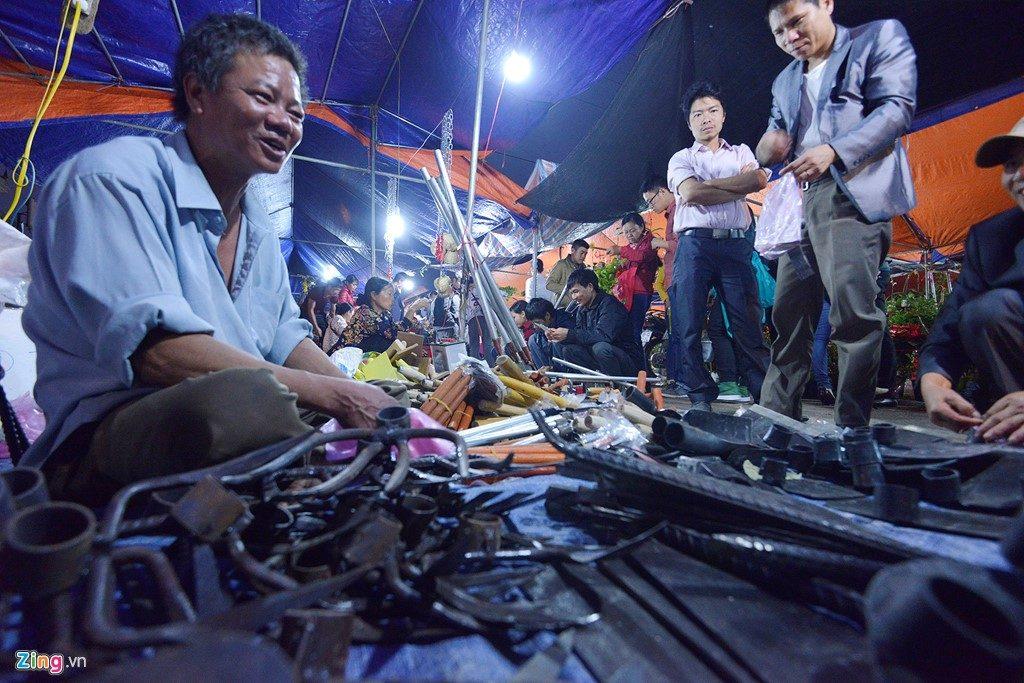
có một vài người đang đứng ở xung quanh cửa hàng vật tư